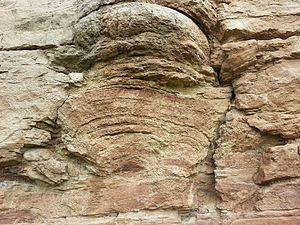
L'origine de la vie sur Terre demeure incertaine. Les plus anciens micro-organismes fossiles observés sont datés d'au moins 3,5 Ga durant le Paléoarchéen. Une étude publiée en 2015 sur des inclusions de carbone considérées comme d'origine organique leur assigne un âge de 4,1 milliards d'années et plus récemment des précipités hydrofuges sous-marins trouvés dans des roches sédimentaires ferrugineuses de la ceinture de roches vertes de Nuvvuagittuq ont été interprétés comme de possibles traces de vie il y a au moins 3,77 milliards d'années et peut-être 4,28 milliards d'années. Si leur origine biologique est confirmée, la vie pourrait donc être apparue dès l'Hadéen.